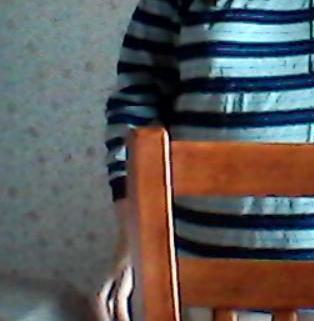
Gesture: no_gesture